2014 NASCAR Sprint Cup Series

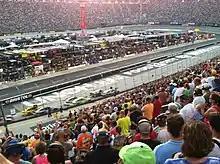
The start of the Irwin Tools Night Race.

Joey Logano took the lead with 45 laps to go and had to hold off a late race charge by Brad Keselowski to score his third win of the 2014 season. "It's awesome," Logano said in Victory Lane. "I've never won more than one race in a season, and now I've won three." "Joey just ran a great race and we were really strong in that midsection and ... we got it back a little bit on that last run," Keselowski said. "Our car was just about equal to Joey's but he just had better track position than on us."